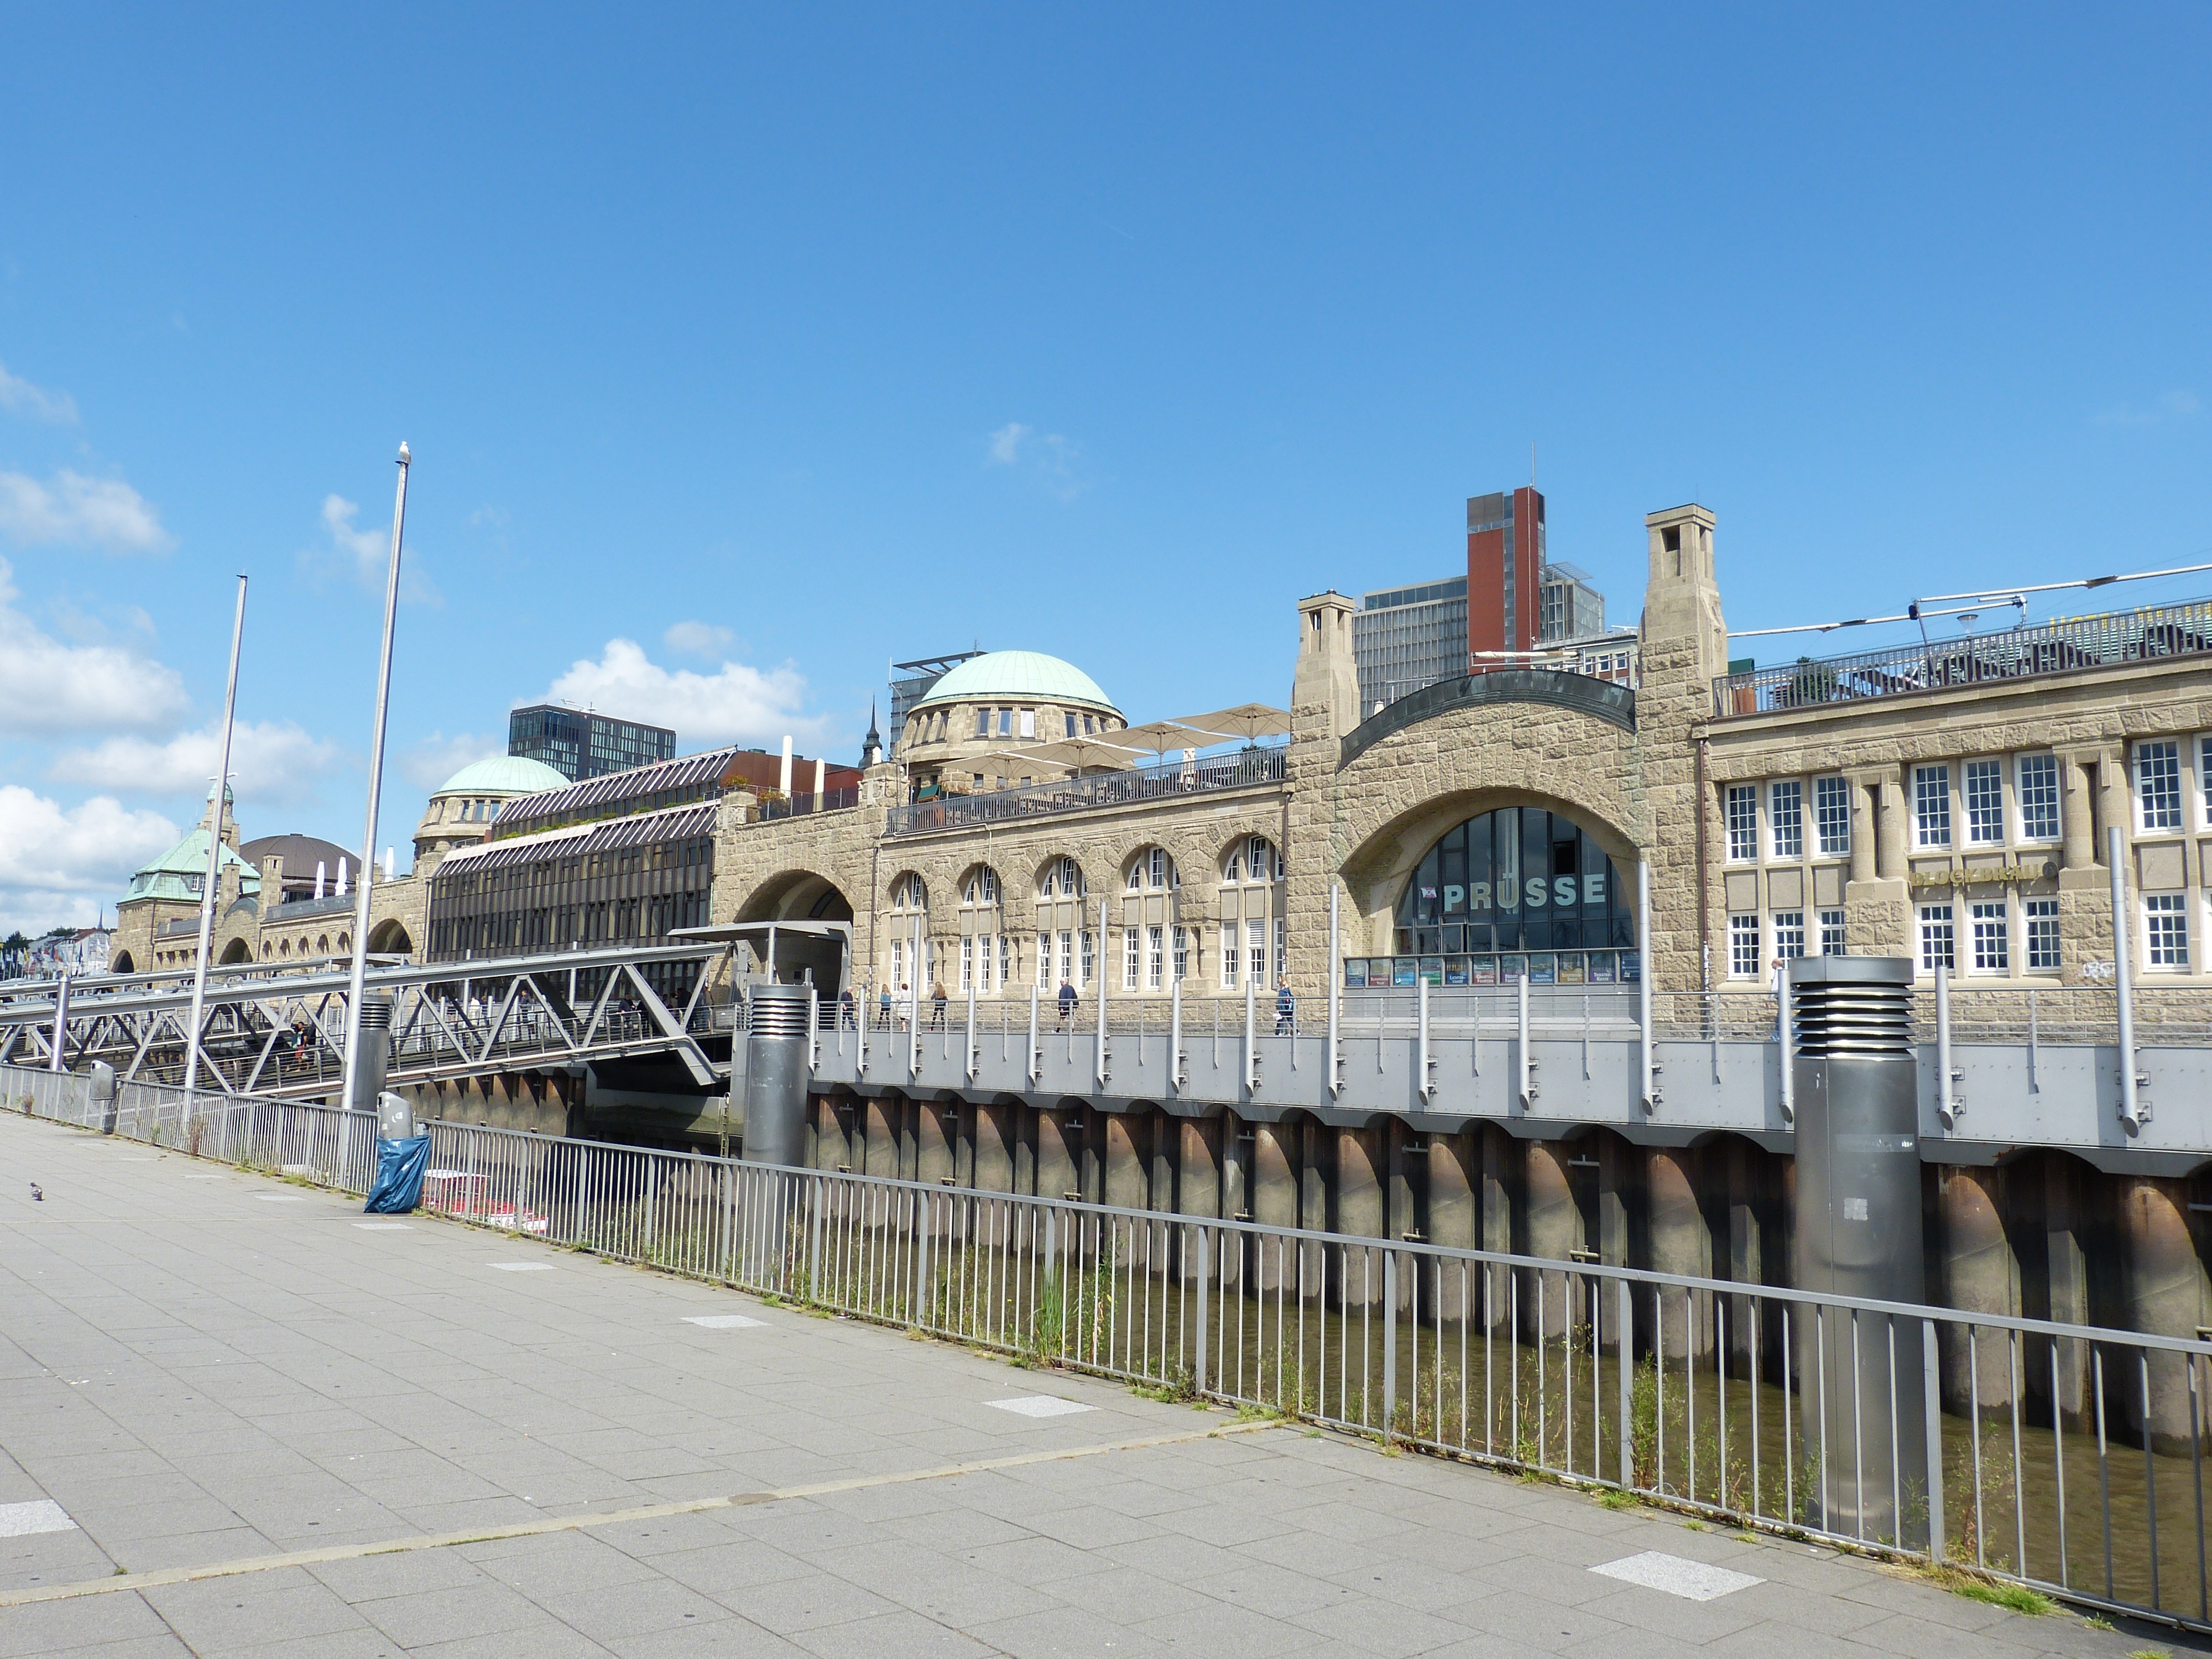
architecture, structure, boardwalk, building, palace, city, walkway, plaza, landmark, facade, port, tourism, stadium, germany, town square, tourist attraction, historically, hamburg, hanseatic city, landungsbr cken, sport venue